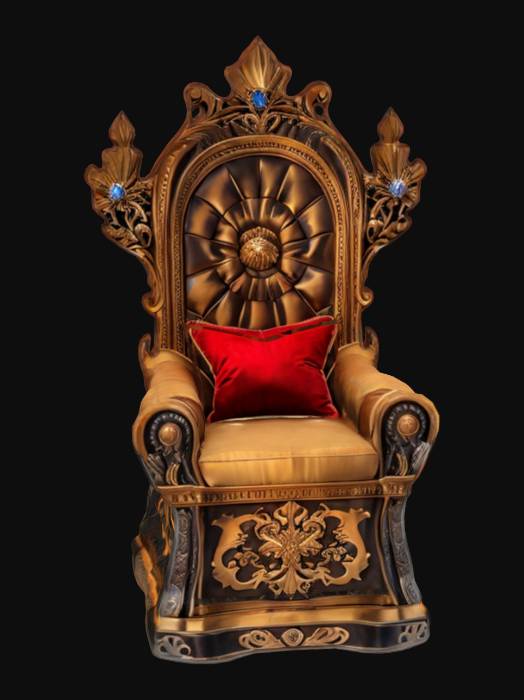
미적 점수 (1~10점): 7